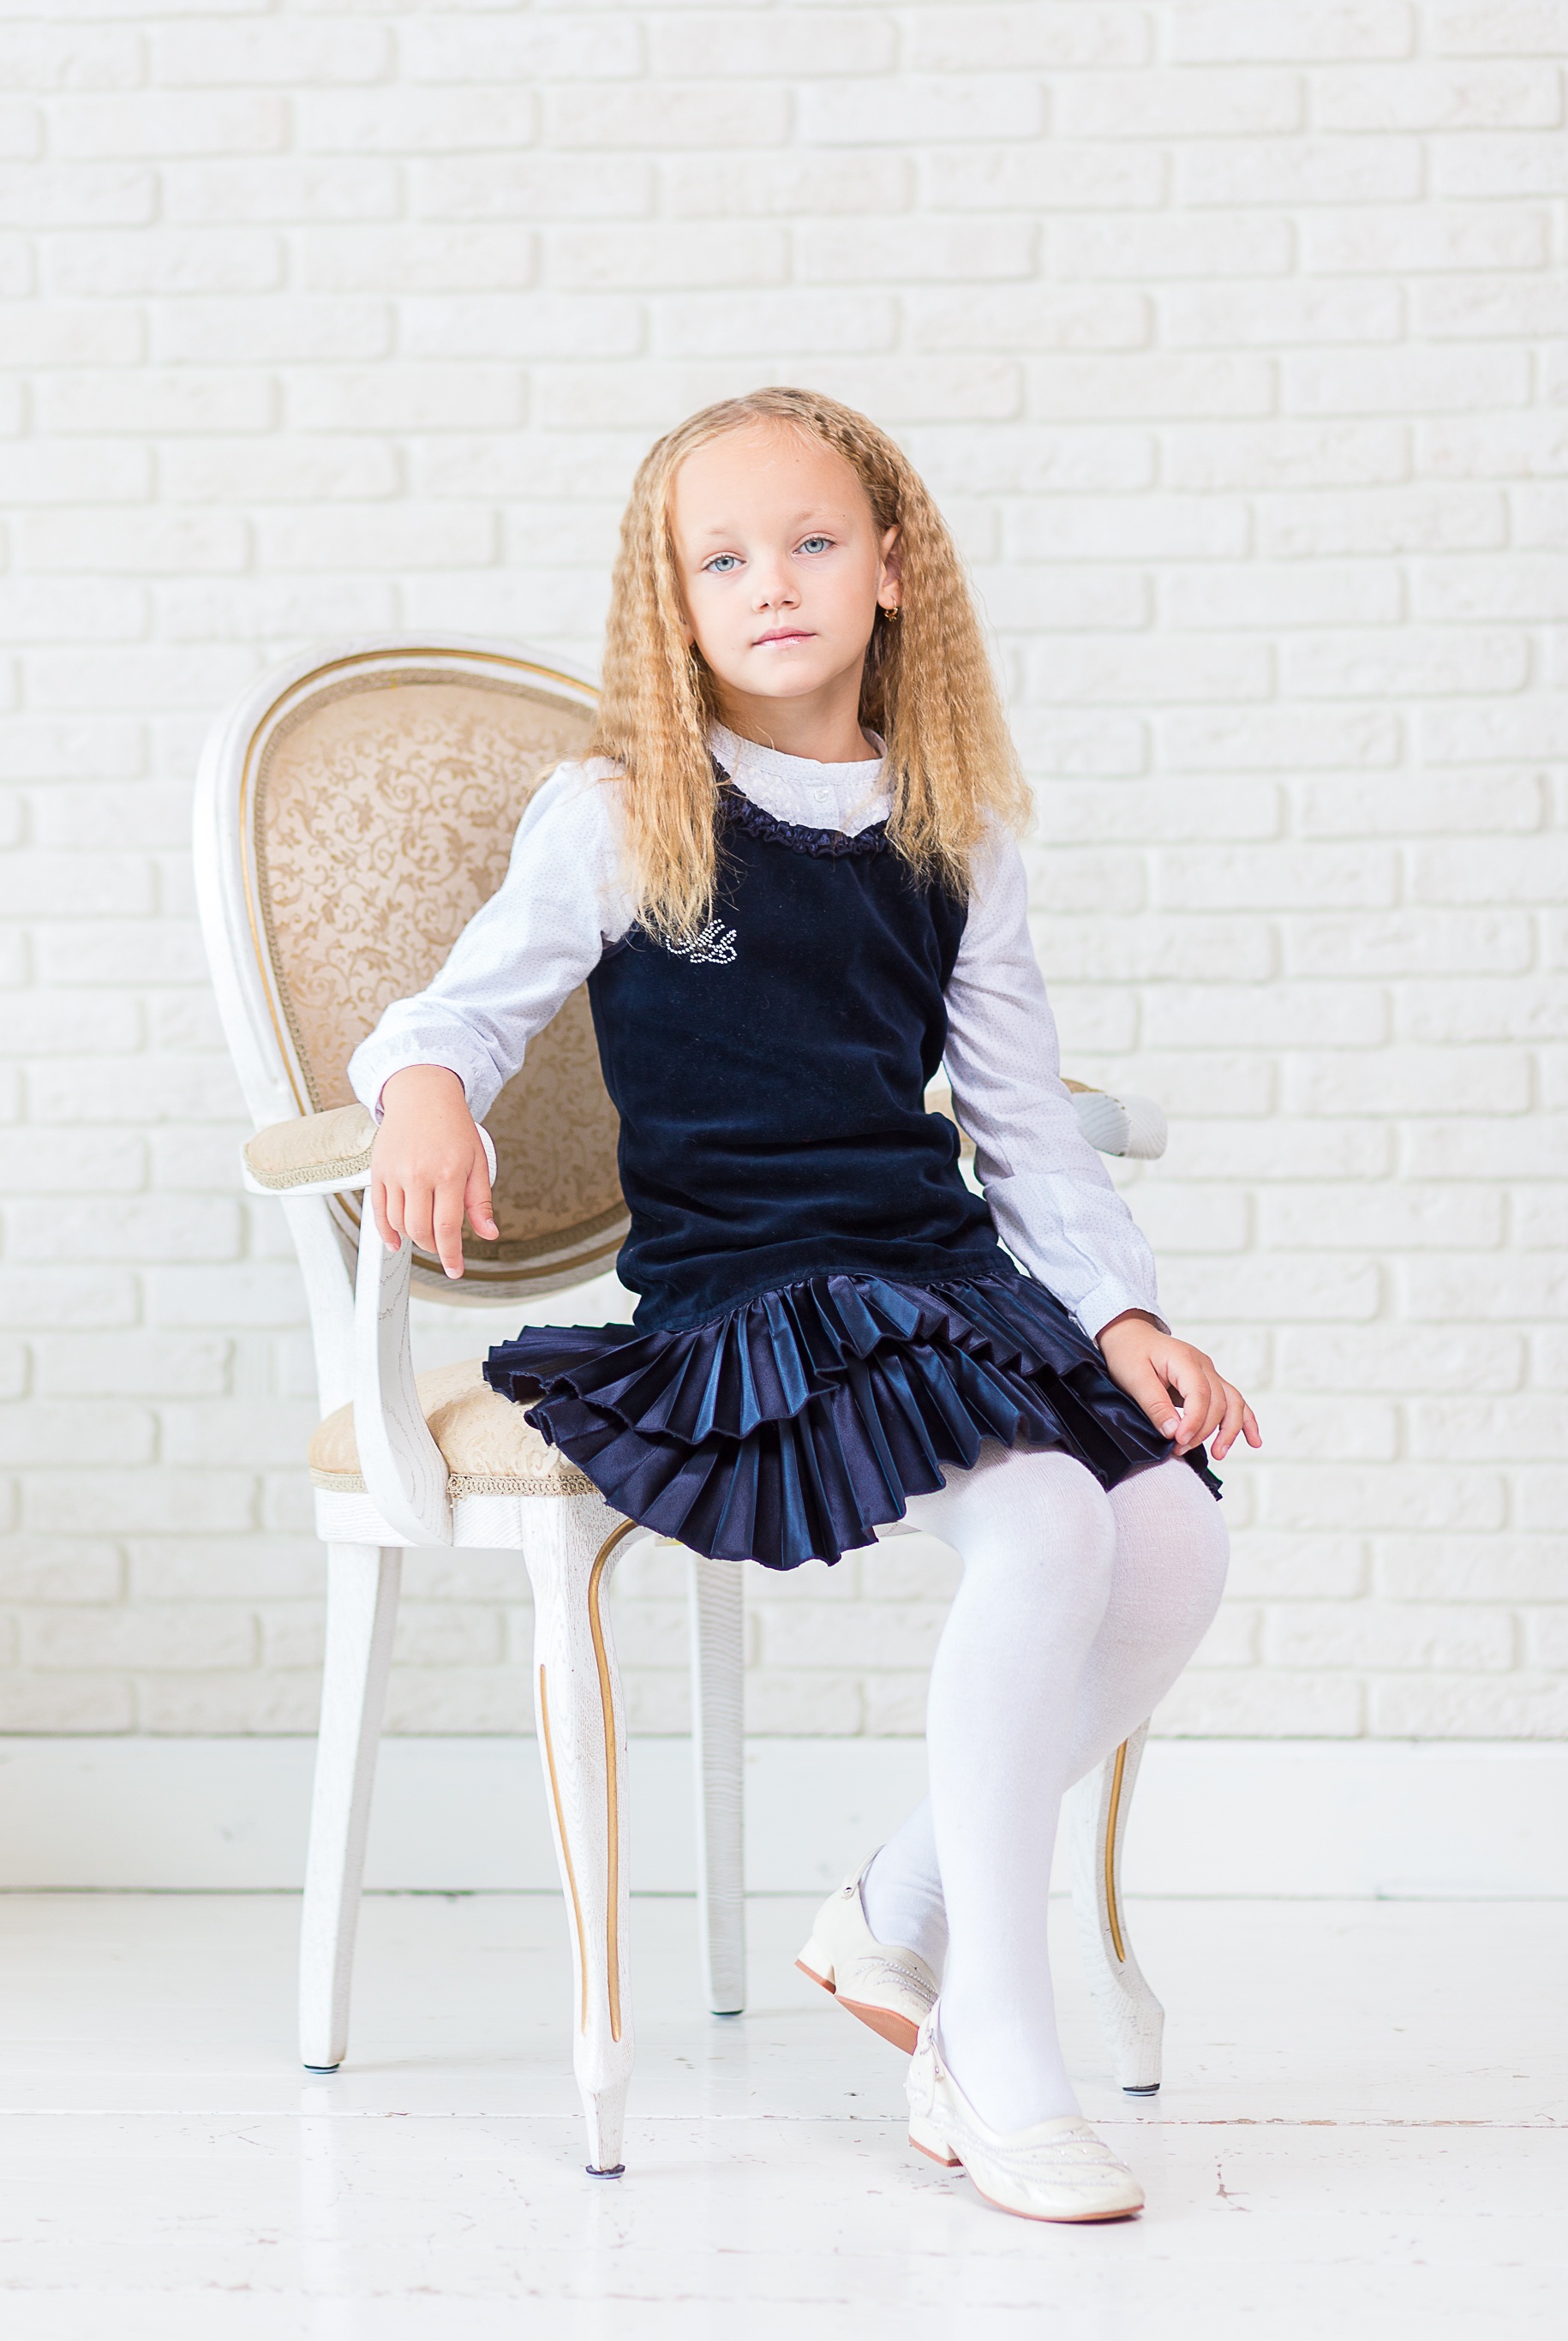
person, light, people, girl, woman, hair, white, interior, kid, home, cute, looking, female, leg, portrait, model, young, sitting, indoor, child, human, fashion, clothing, room, garden, lifestyle, bedroom, baby, childhood, hairstyle, smiling, long hair, education, caucasian, cheerful, living, family, eyes, indoors, dress, happy, happiness, footwear, little, look, beauty, beautiful, style, blond, pretty, adorable, tights, casual, attractive, blue eyes, photo shoot, photo shooting, human positions, high heeled footwear